Final Battle (2015)

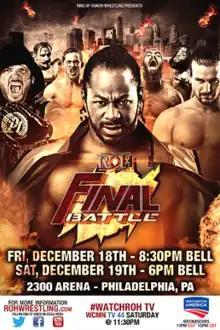
Promotional poster featuring various ROH wrestlers

Final Battle was a two-night professional wrestling pay-per-view (PPV) event produced by the U.S.-based wrestling promotion Ring of Honor (ROH). It took place on December 18 and 19, 2015 at the 2300 Arena in Philadelphia, Pennsylvania. It was the 14th event under the Final Battle chronology. The first night was a pay per view broadcast, and the second night was a set of tapings for ROH's flagship TV show "Ring of Honor Wrestling". It was the 2nd major professional wrestling Traditional pay per view to be broadcast live from the 2300 Arena.